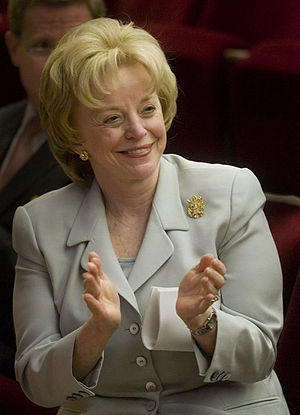
Lynne Cheney
"Lynne Ann Vincent Cheney er en amerikansk forfatterinde, som er gift med den amerikanske vicepræsident Richard B. Cheney. De mødte hinanden i ""high school"" og blev gift i 1964.